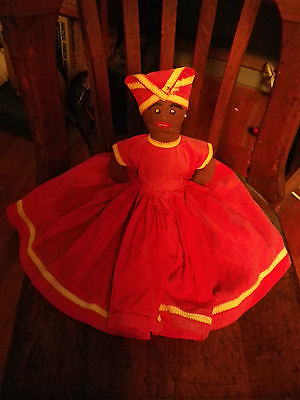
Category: toaster